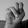
ASL letter: N